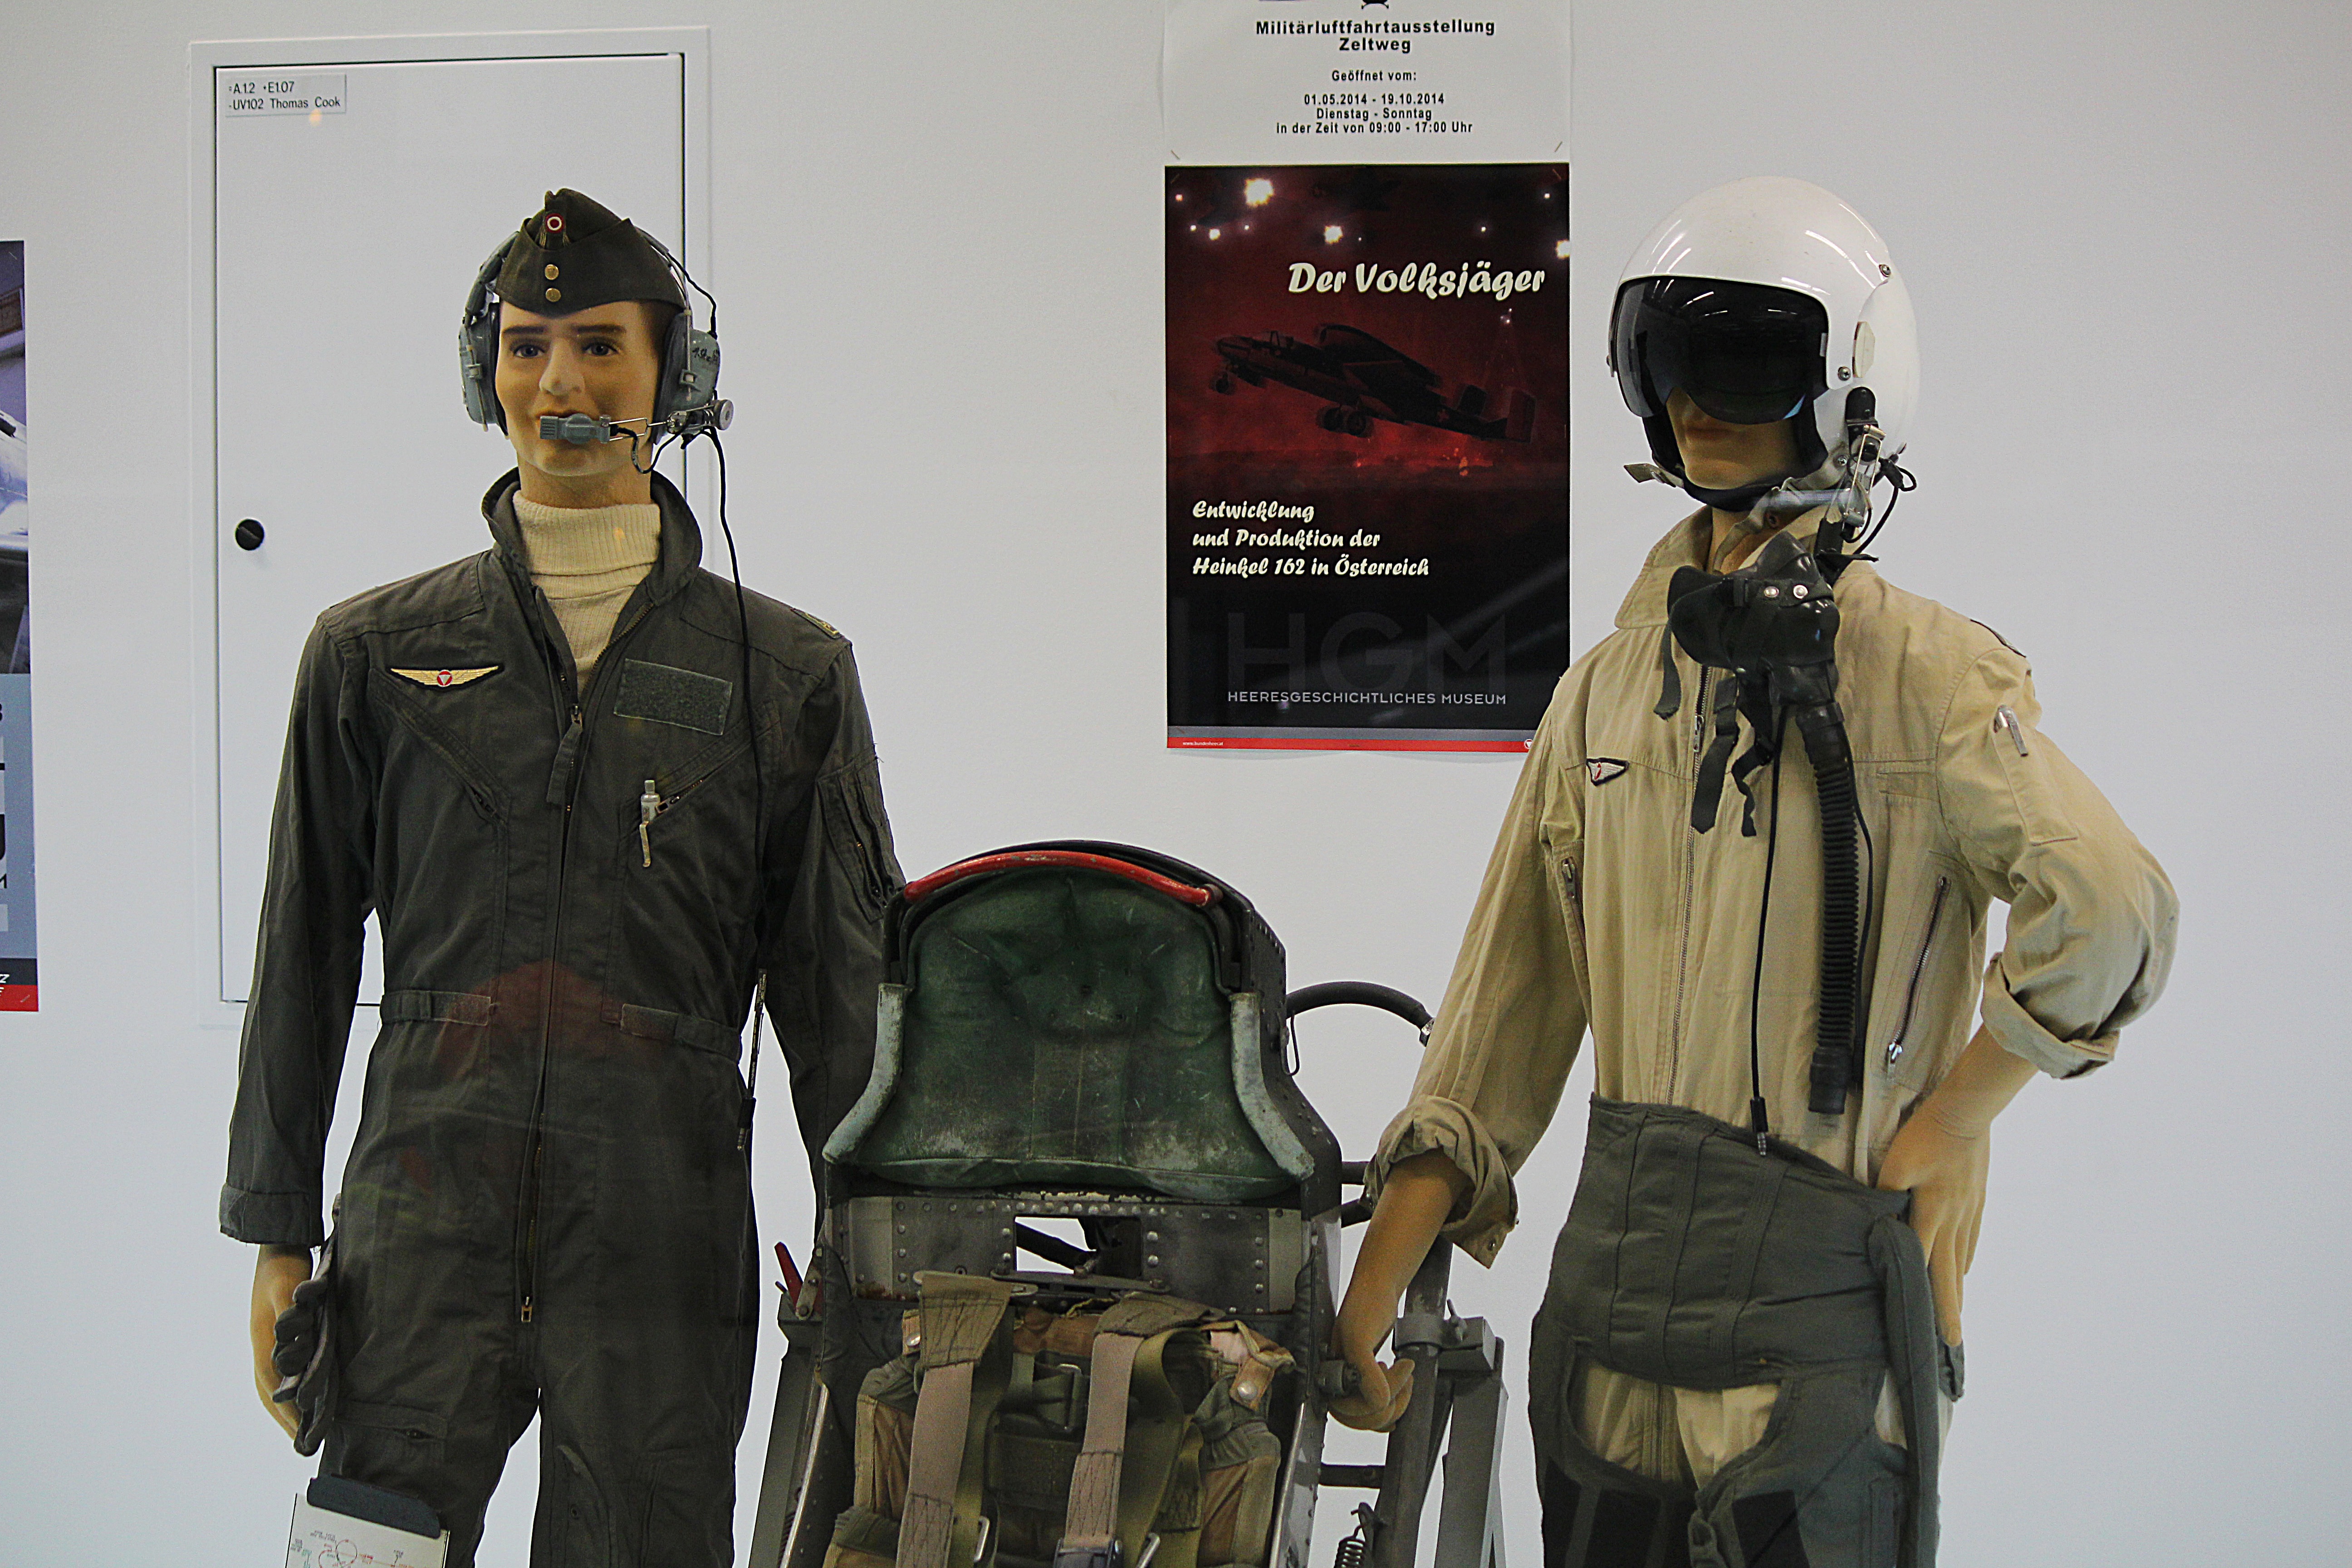
military, soldier, museum, fashion, clothing, art, design, action figure, exhibition, costume, pilots, mannequins, pilot must, combat pilots